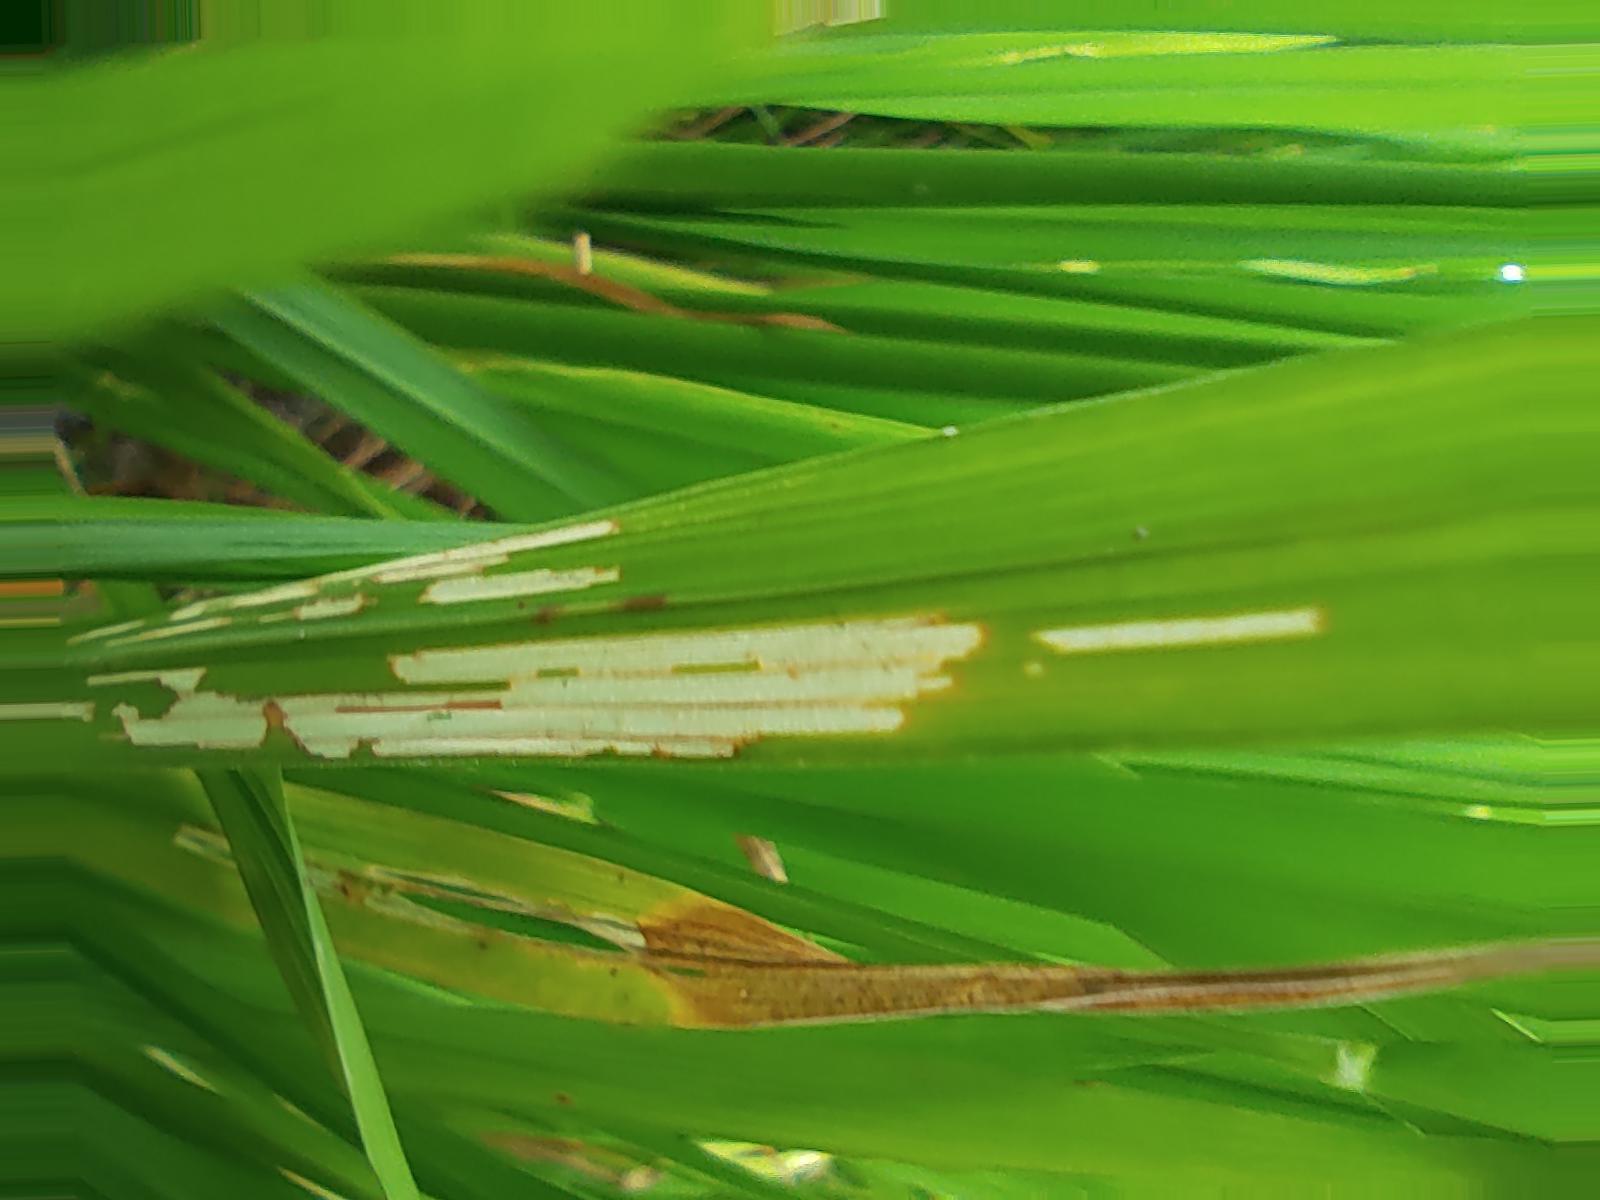
Nhãn: Sâu gai ( Hispa )